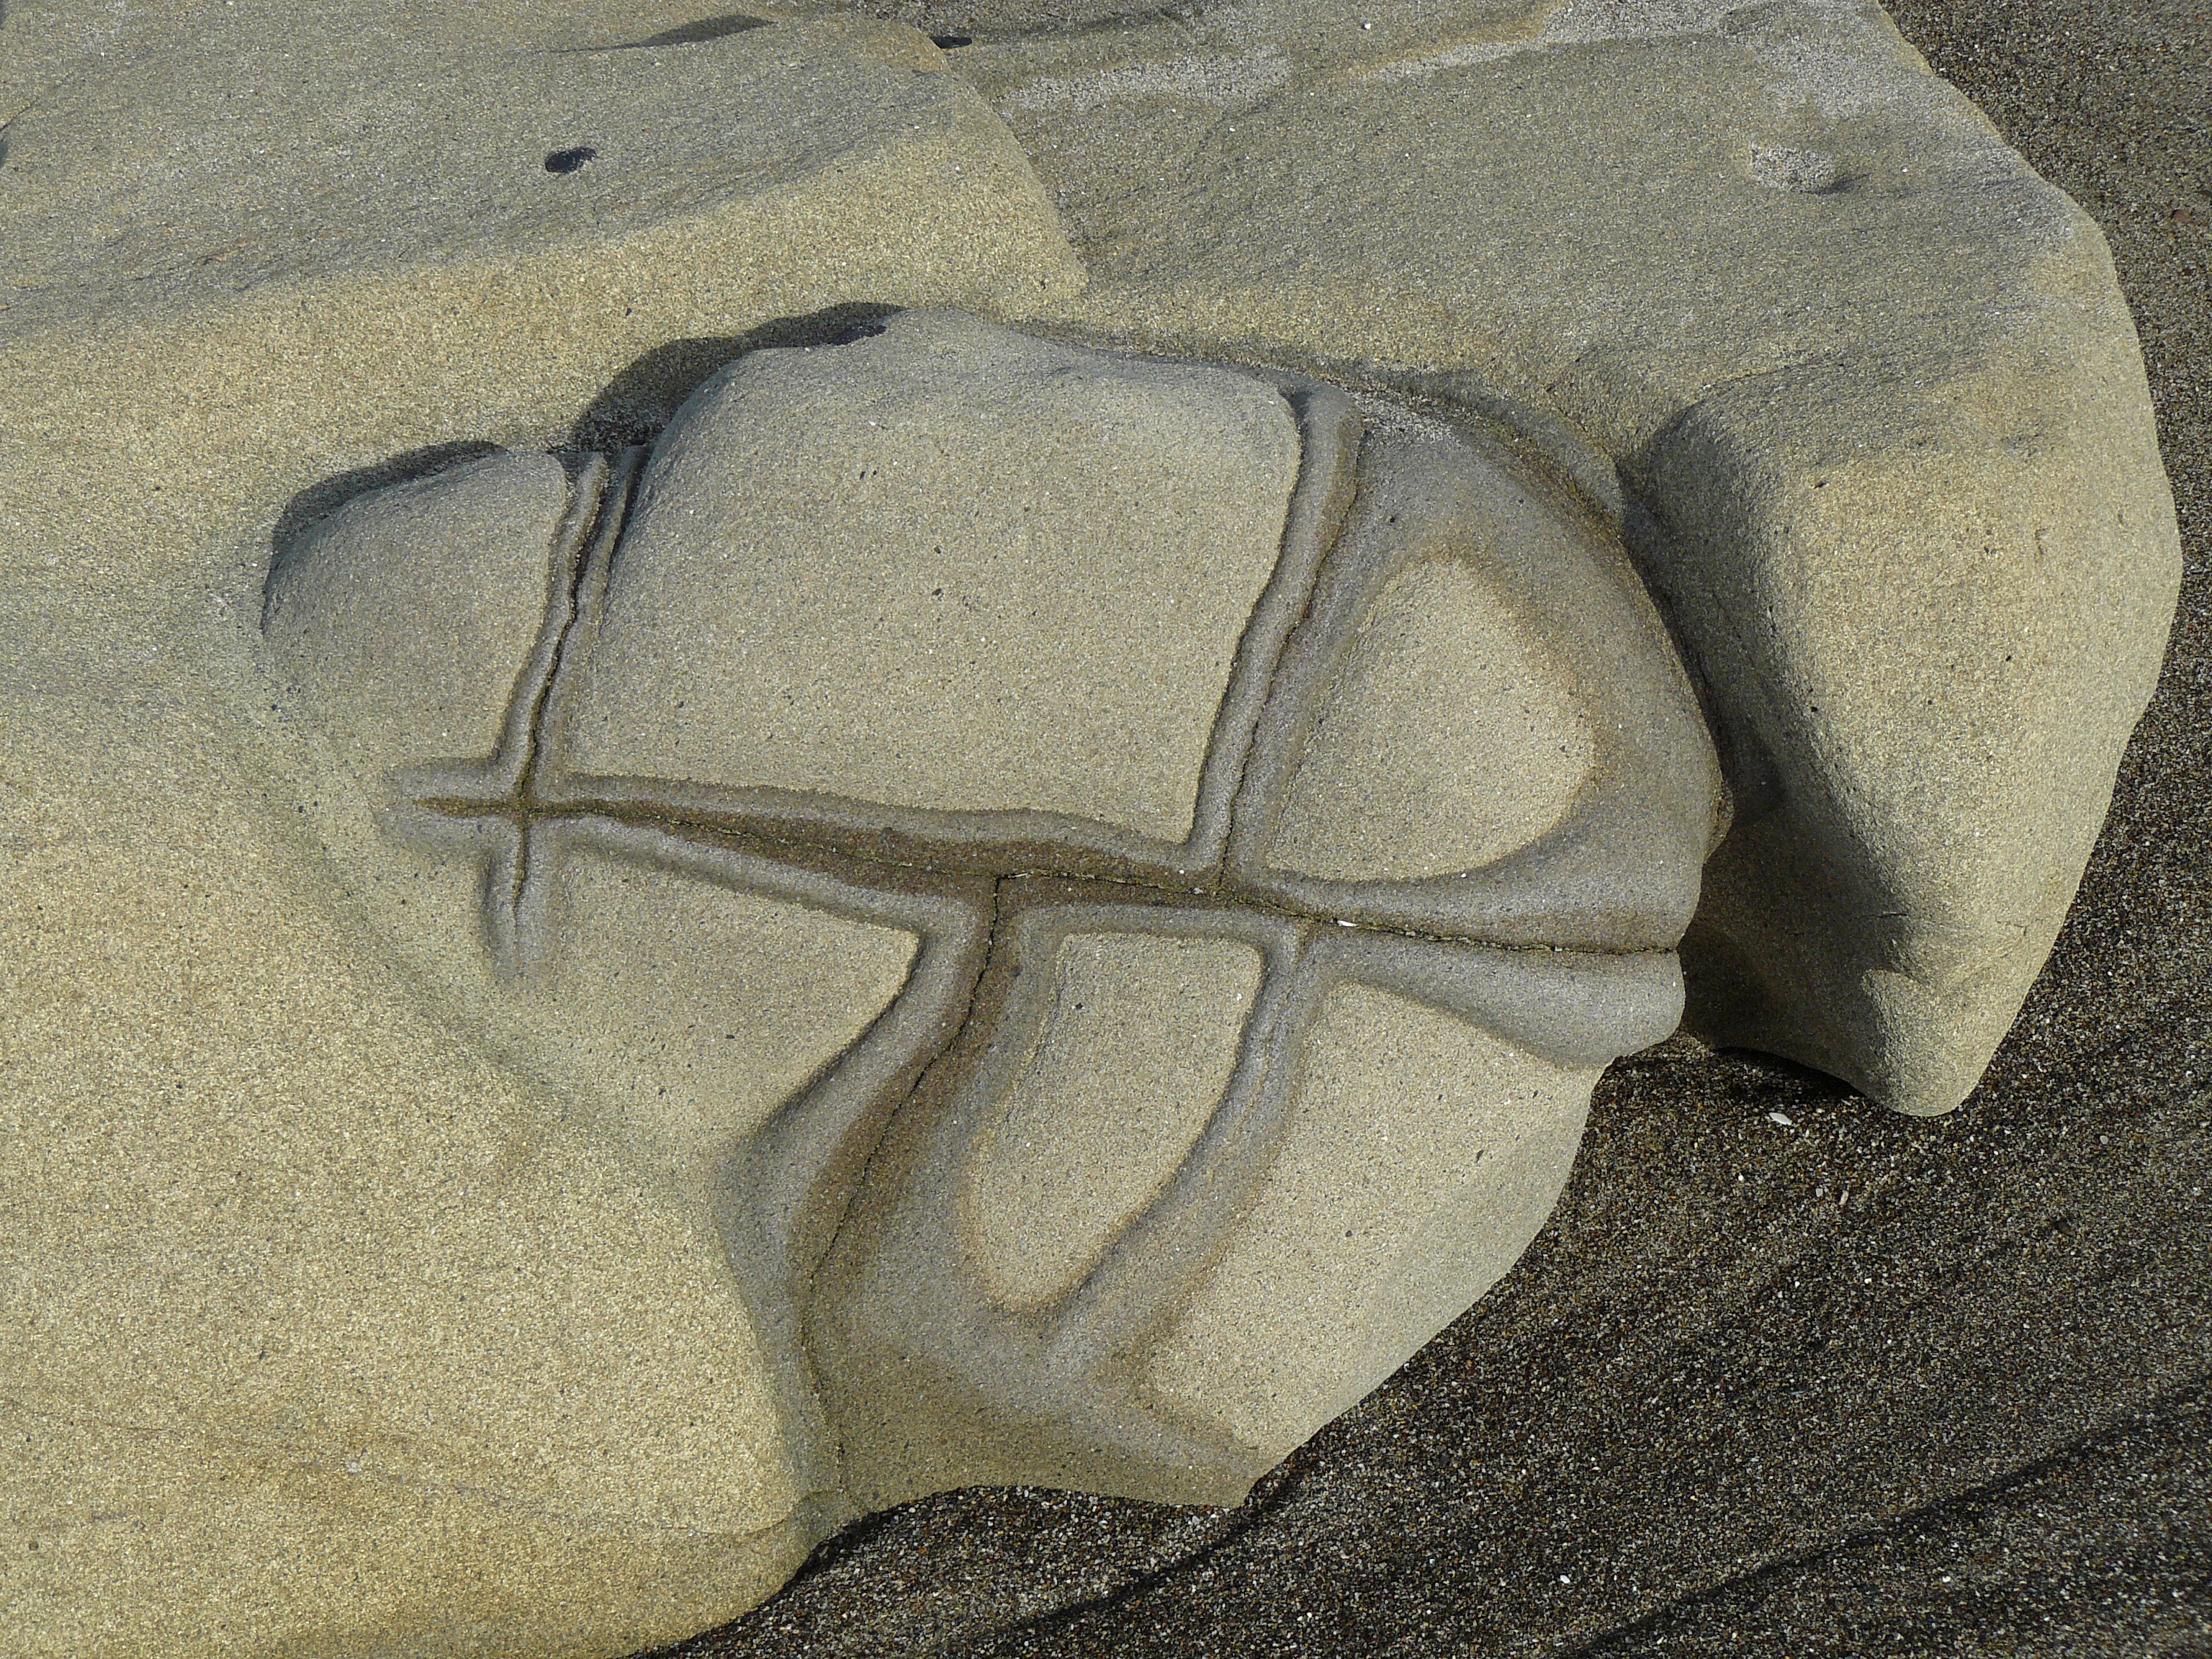
sand, rock, material, sculpture, art, drawing, rockart, fungshui, morrostrandstatebeach, stone carving